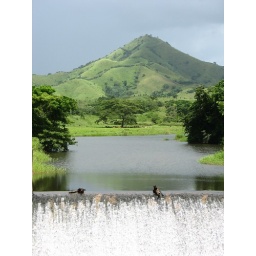
This is the largest fresh water lake in the Dominican Republic and has the largest population of fresh water turtles.